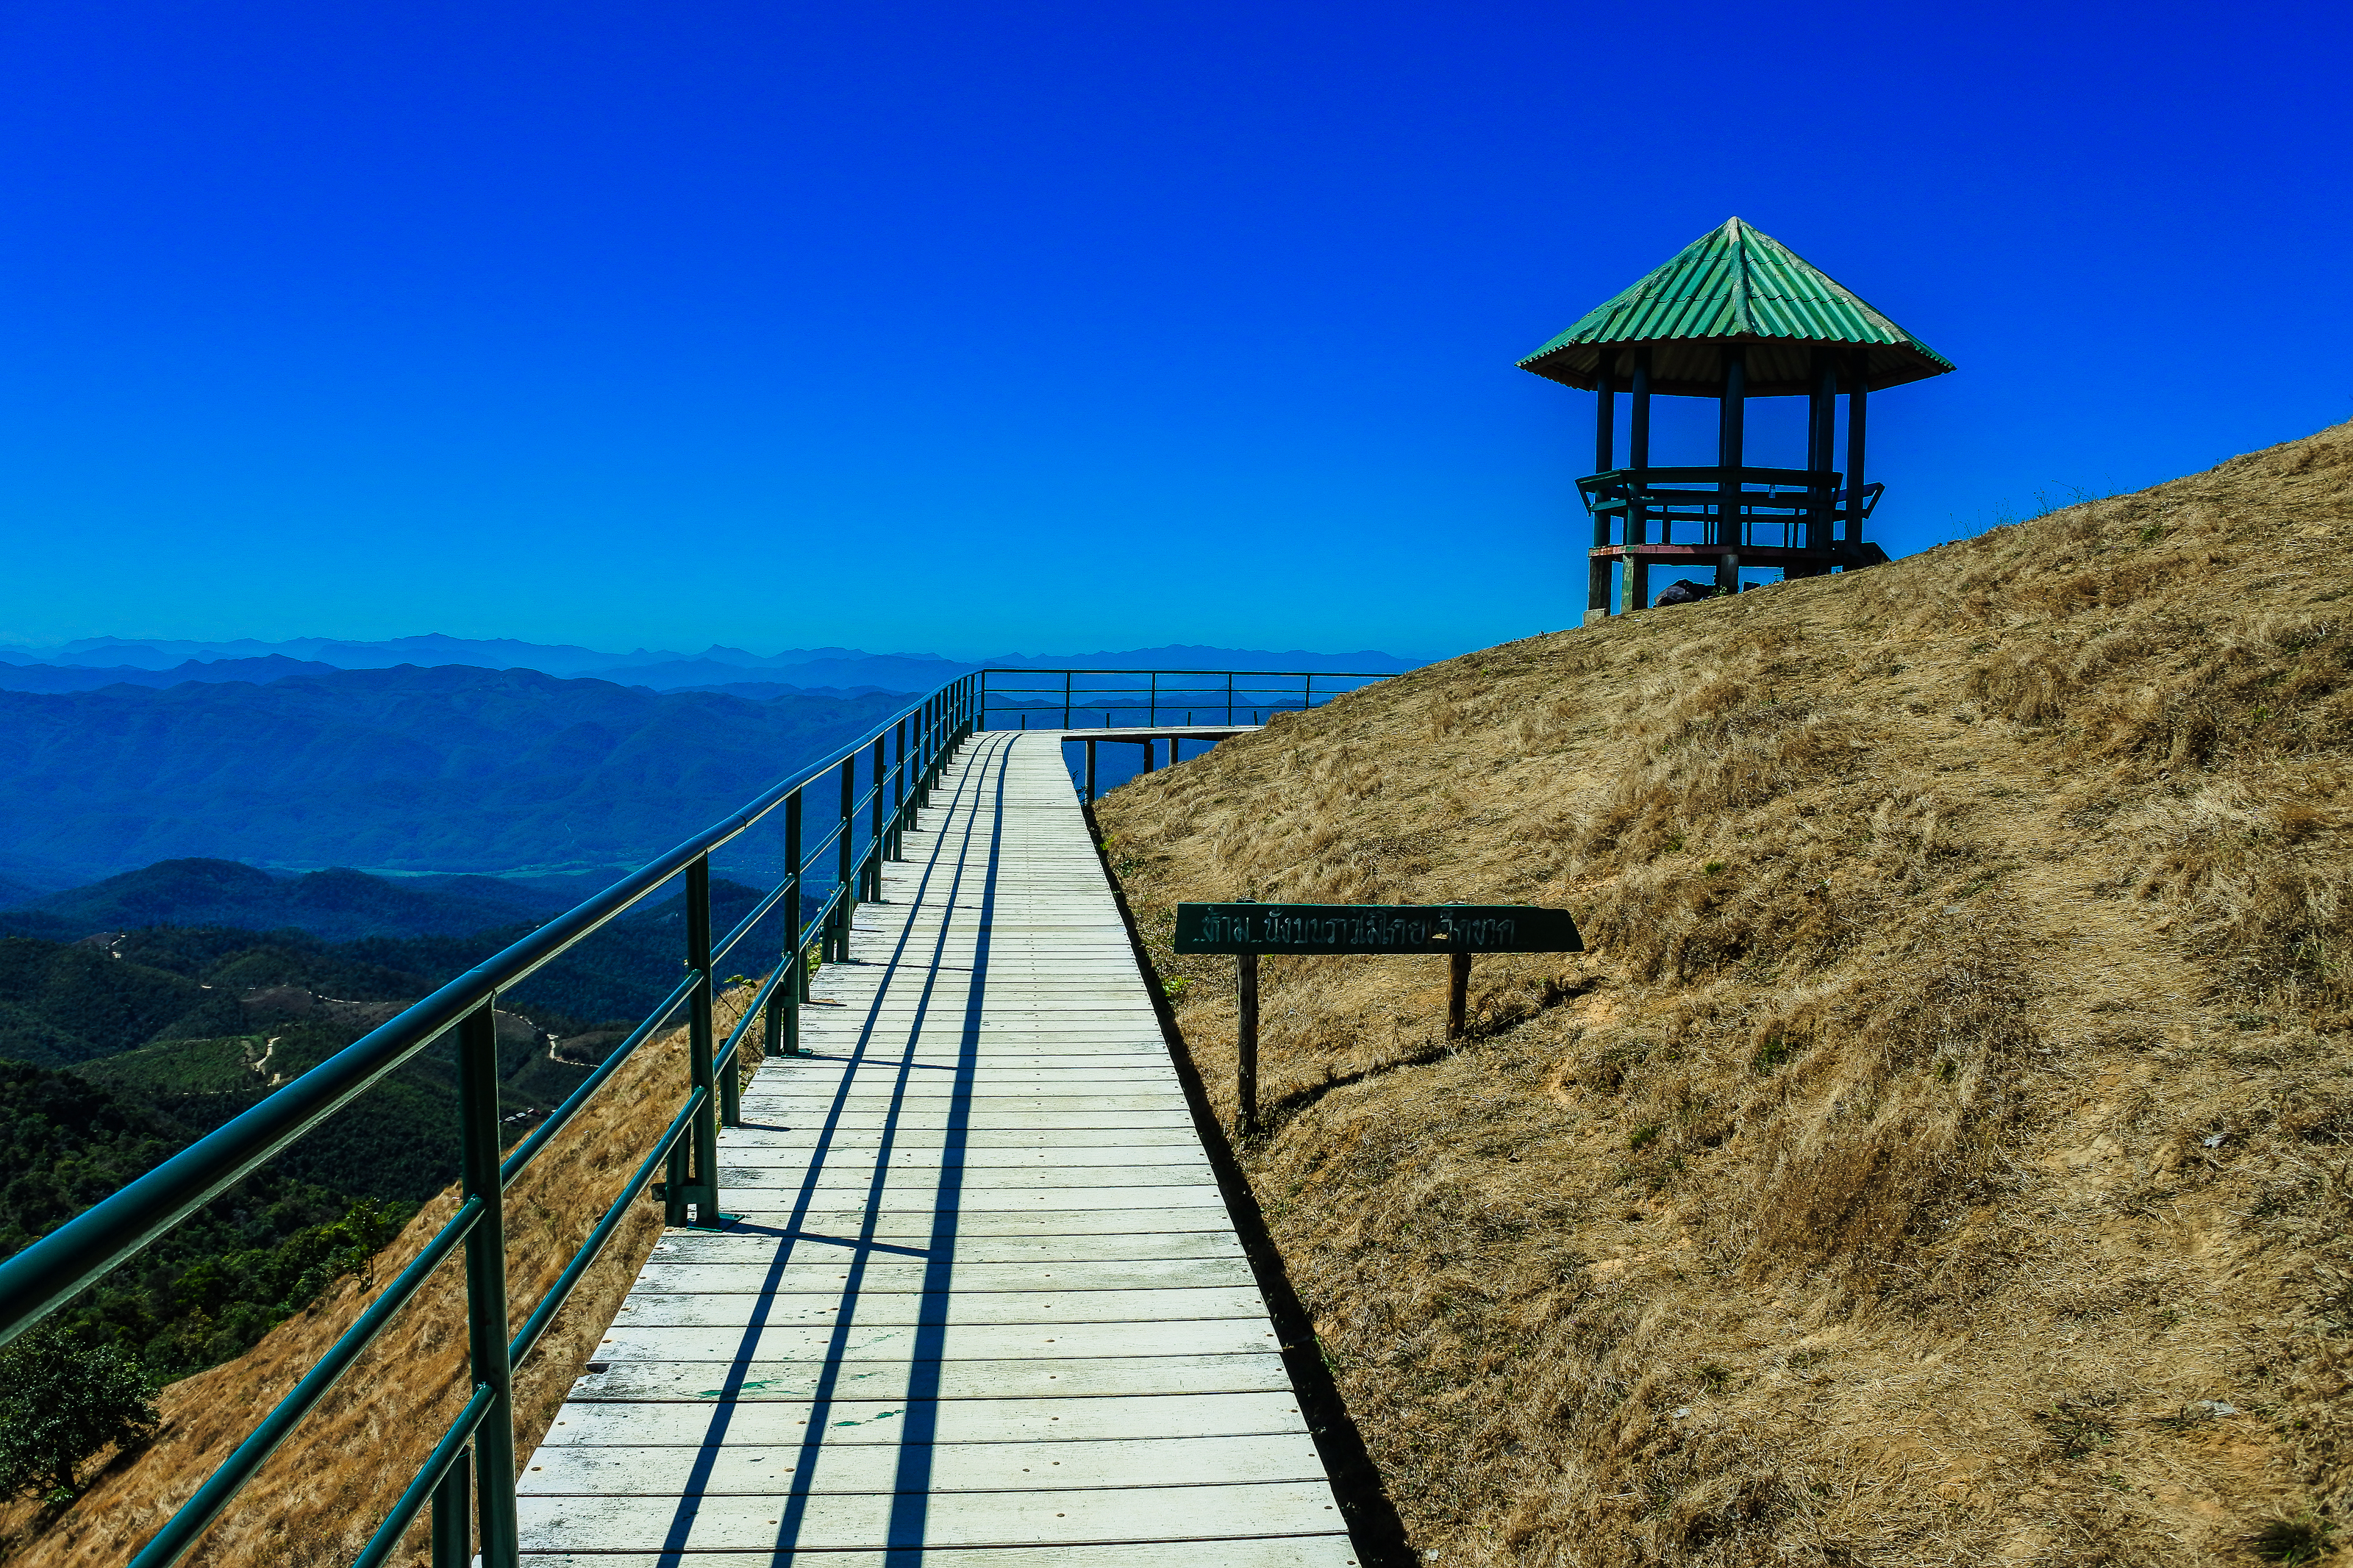
sunrise, beauty, color, dusk, sob, bright, yellow, scenic, sun, summer, scene, cloud, gold, red, beautiful, mountain, view, romantic, weather, season, sunny, mey, sky, viewpoint, wallpaper, nature, heaven, morning, mae hong son, orange, sunlight, outdoors, light, background, vacations, sunset, dawn, evening, travel, colorful, landscape, blue, landmark, water, architecture, walkway, sea, coast, bridge, tourism, observation tower, tourist attraction, hill, boardwalk, leisure, vacation, slope, nonbuilding structure, house